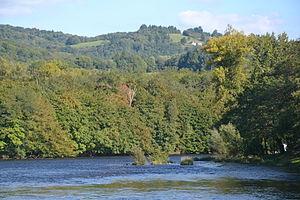
La Dordogne à Beaulieu-sur-Dordogne (Corrèze, France).
Beaulieu-sur-Dordogne est une commune française située dans le département de la Corrèze, en région Nouvelle-Aquitaine. Le 1ᵉʳ janvier 2019, elle étend son périmètre à la commune de Brivezac sous le régime de la commune nouvelle.